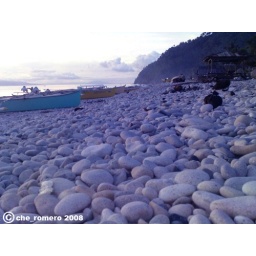
the beach front of our rest house in mabua, surigao del norte. picture taken with a 3.2mp camfone.